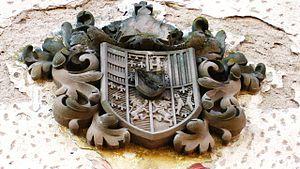
Armoiries de Lorraine se trouvant au-dessus du porche du château de Thanvillé.
Thanvillé est une commune française, située dans le département du Bas-Rhin, en région Grand Est.